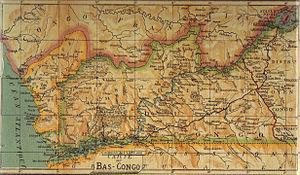
Le Kongo central, appelé Bas-Congo avant 2015, est une province de la république démocratique du Congo. Extension la plus occidentale du pays, elle constitue l'unique voie d'accès du Congo RDC vers l'Océan Atlantique. Elle a pour chef-lieu la ville de Matadi.
Manyanga ou Pioka est une localité et un territoire située sur la rive droite du fleuve Congo en République Démocratique du Congo, à la frontière avec la République du Congo dans la province du Kongo central sur la R.N 12. Le territoire de Manyanga est une division qui date de l'époque coloniale. Actuellement le nom de la localité est devenu Pioka. Le village est divisé en Manyanga nord et Manyanga sud et actuellement Pioka-Nord et Pioka-Sud. Cette dernière partie sud est située sur la rive gauche du fleuve. Lors de la construction des voies d'accès entre Kinshasa et Matadi à la fin du XIXᵉ siècle, ce village servait de lieu de dépôt et de poste-relais comme il se trouvait à mi distance entre les deux villes. Ce village se trouve à 25 km de la localité de Luozi en amont sur le fleuve Congo.
La ligne de chemin de fer Matadi-Kinshasa fut construite de 1890 à 1898 entre le port de Matadi, dans le Bas-Congo, et Kinshasa. Sa longueur est de 366 kilomètres et elle est exploitée par l'Office national des Transports.
Le Cabinda est l'une des dix-huit provinces de l'Angola, située à l'extrême nord du pays. Exclave entre la République démocratique du Congo au nord-est, à l'est et au sud et la République du Congo au nord-nord-ouest, elle est séparée du territoire principal angolais par une bande côtière d'environ 60 km dépendant de la RDC. Elle est bordé à l'ouest par l'océan Atlantique. La capitale, Cabinda, peuplée de 598 210 habitants en 2014, est située sur la côte dans le sud-ouest du territoire, sur la rive droite du fleuve Bele.